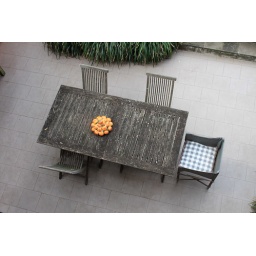
by Glenn Murcutt; Looking down on the backyard table from the bedroom balcony